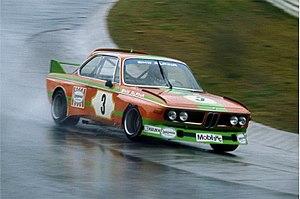
Helmuth Koinigg est un pilote automobile autrichien.
Alpina Burkard Bovensiepen GmbH & Co. KG est un constructeur automobile allemand spécialisé dans les segments haut de gamme et sportif dont les modèles, produits en petite série, sont basés sur ceux de BMW.